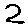
Label: 2